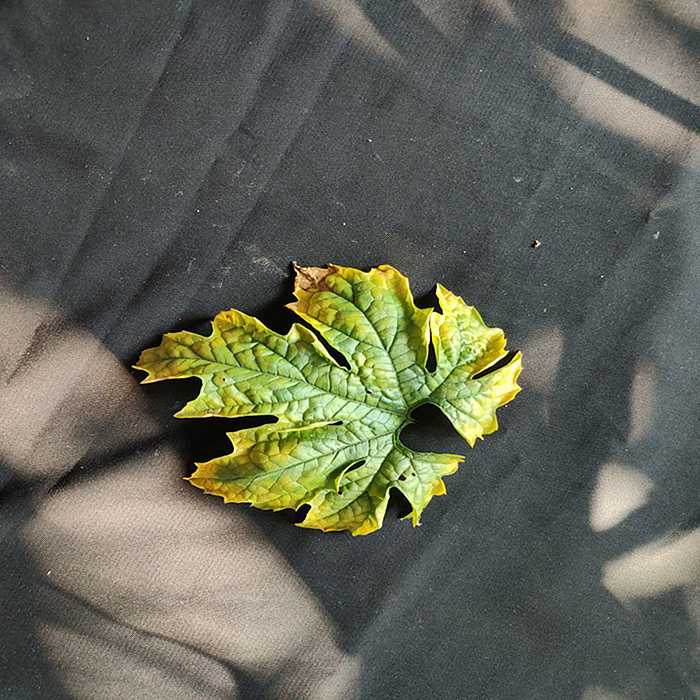
Plant: Bitter Gourd
Label: Fusarium wilt